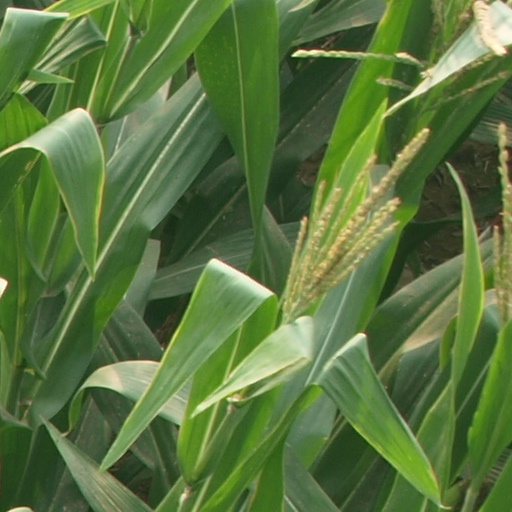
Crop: maize; corn